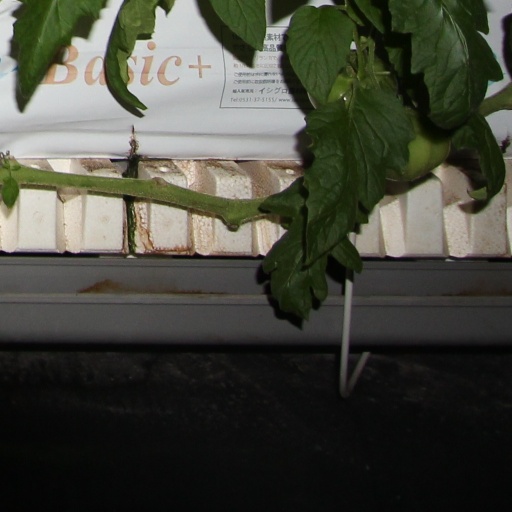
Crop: tomato